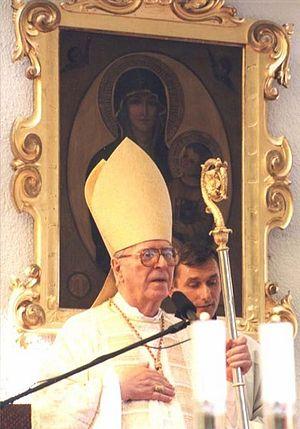
Ján Chryzostom Korec, né le 22 janvier 1924 à Bošany et mort le 24 octobre 2015, est un prélat jésuite slovaque, ordonné évêque clandestinement en 1951, tout en travaillant comme ouvrier dans un laboratoire chimique. Il reçoit le diocèse de Nitra en 1990, et est fait cardinal en 1991.